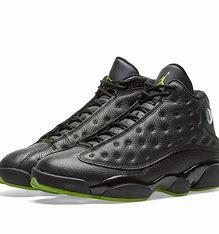
Brand: Jordan
Model: 13 Retro